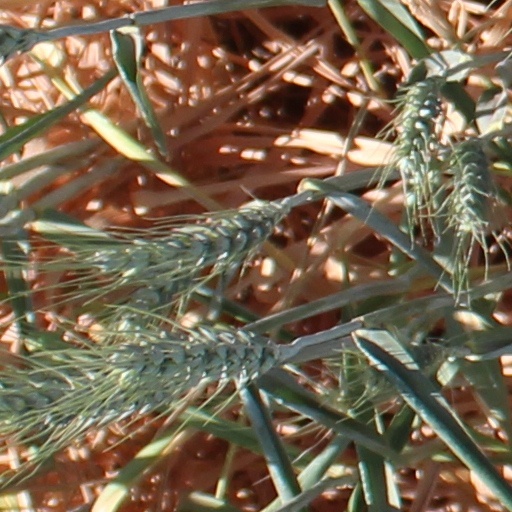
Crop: wheat